Gregory Finnegan

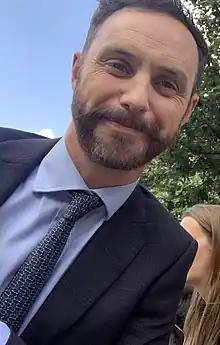
Finnegan in 2022

Gregory Finnegan is a British actor. He is best known for his roles as Dr Alex Arnott in "EastEnders" and as James Nightingale in "Hollyoaks".